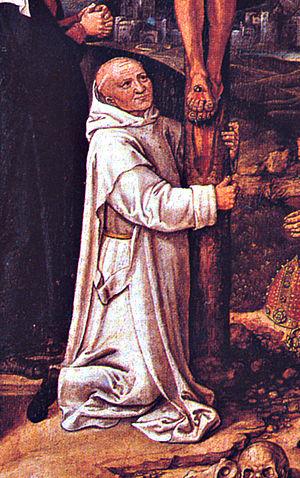
La chartreuse de Cologne est une ancienne chartreuse, c'est-à-dire un monastère de moines chartreux, qui se trouve dans le quartier Saint-Séverin de la ville de Cologne en Allemagne. Elle a été fondée en 1334 sous le vocable de sainte Barbe et s'est développée jusqu'à devenir la plus importante d'Allemagne ; elle a été supprimée en 1794 par les troupes révolutionnaires françaises. Elle s'est dégradée au fil du temps et a été en grande partie détruite par les bombardements américains à la fin de la Seconde Guerre mondiale. Une grande partie des bâtiments actuels est une reconstruction d'après-guerre. L'église Sainte-Barbara est dévolue désormais à la communauté protestante depuis 1928.
Pierre Blomevenna, né à Leyde le 29 mars 1466 et mort à Cologne le 30 septembre 1536, est un moine chartreux qui fut prieur de la chartreuse de Cologne de 1507 à 1536, auteur de textes ascétiques, et favorisa la recherche intellectuelle à une époque où l'Allemagne entrait dans la période de troubles de la Réforme protestante.